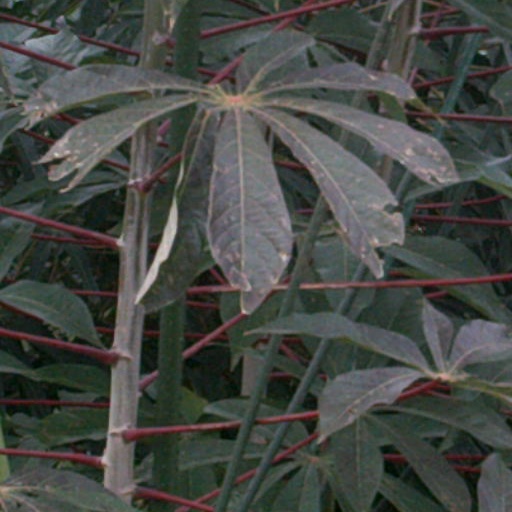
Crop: cassava